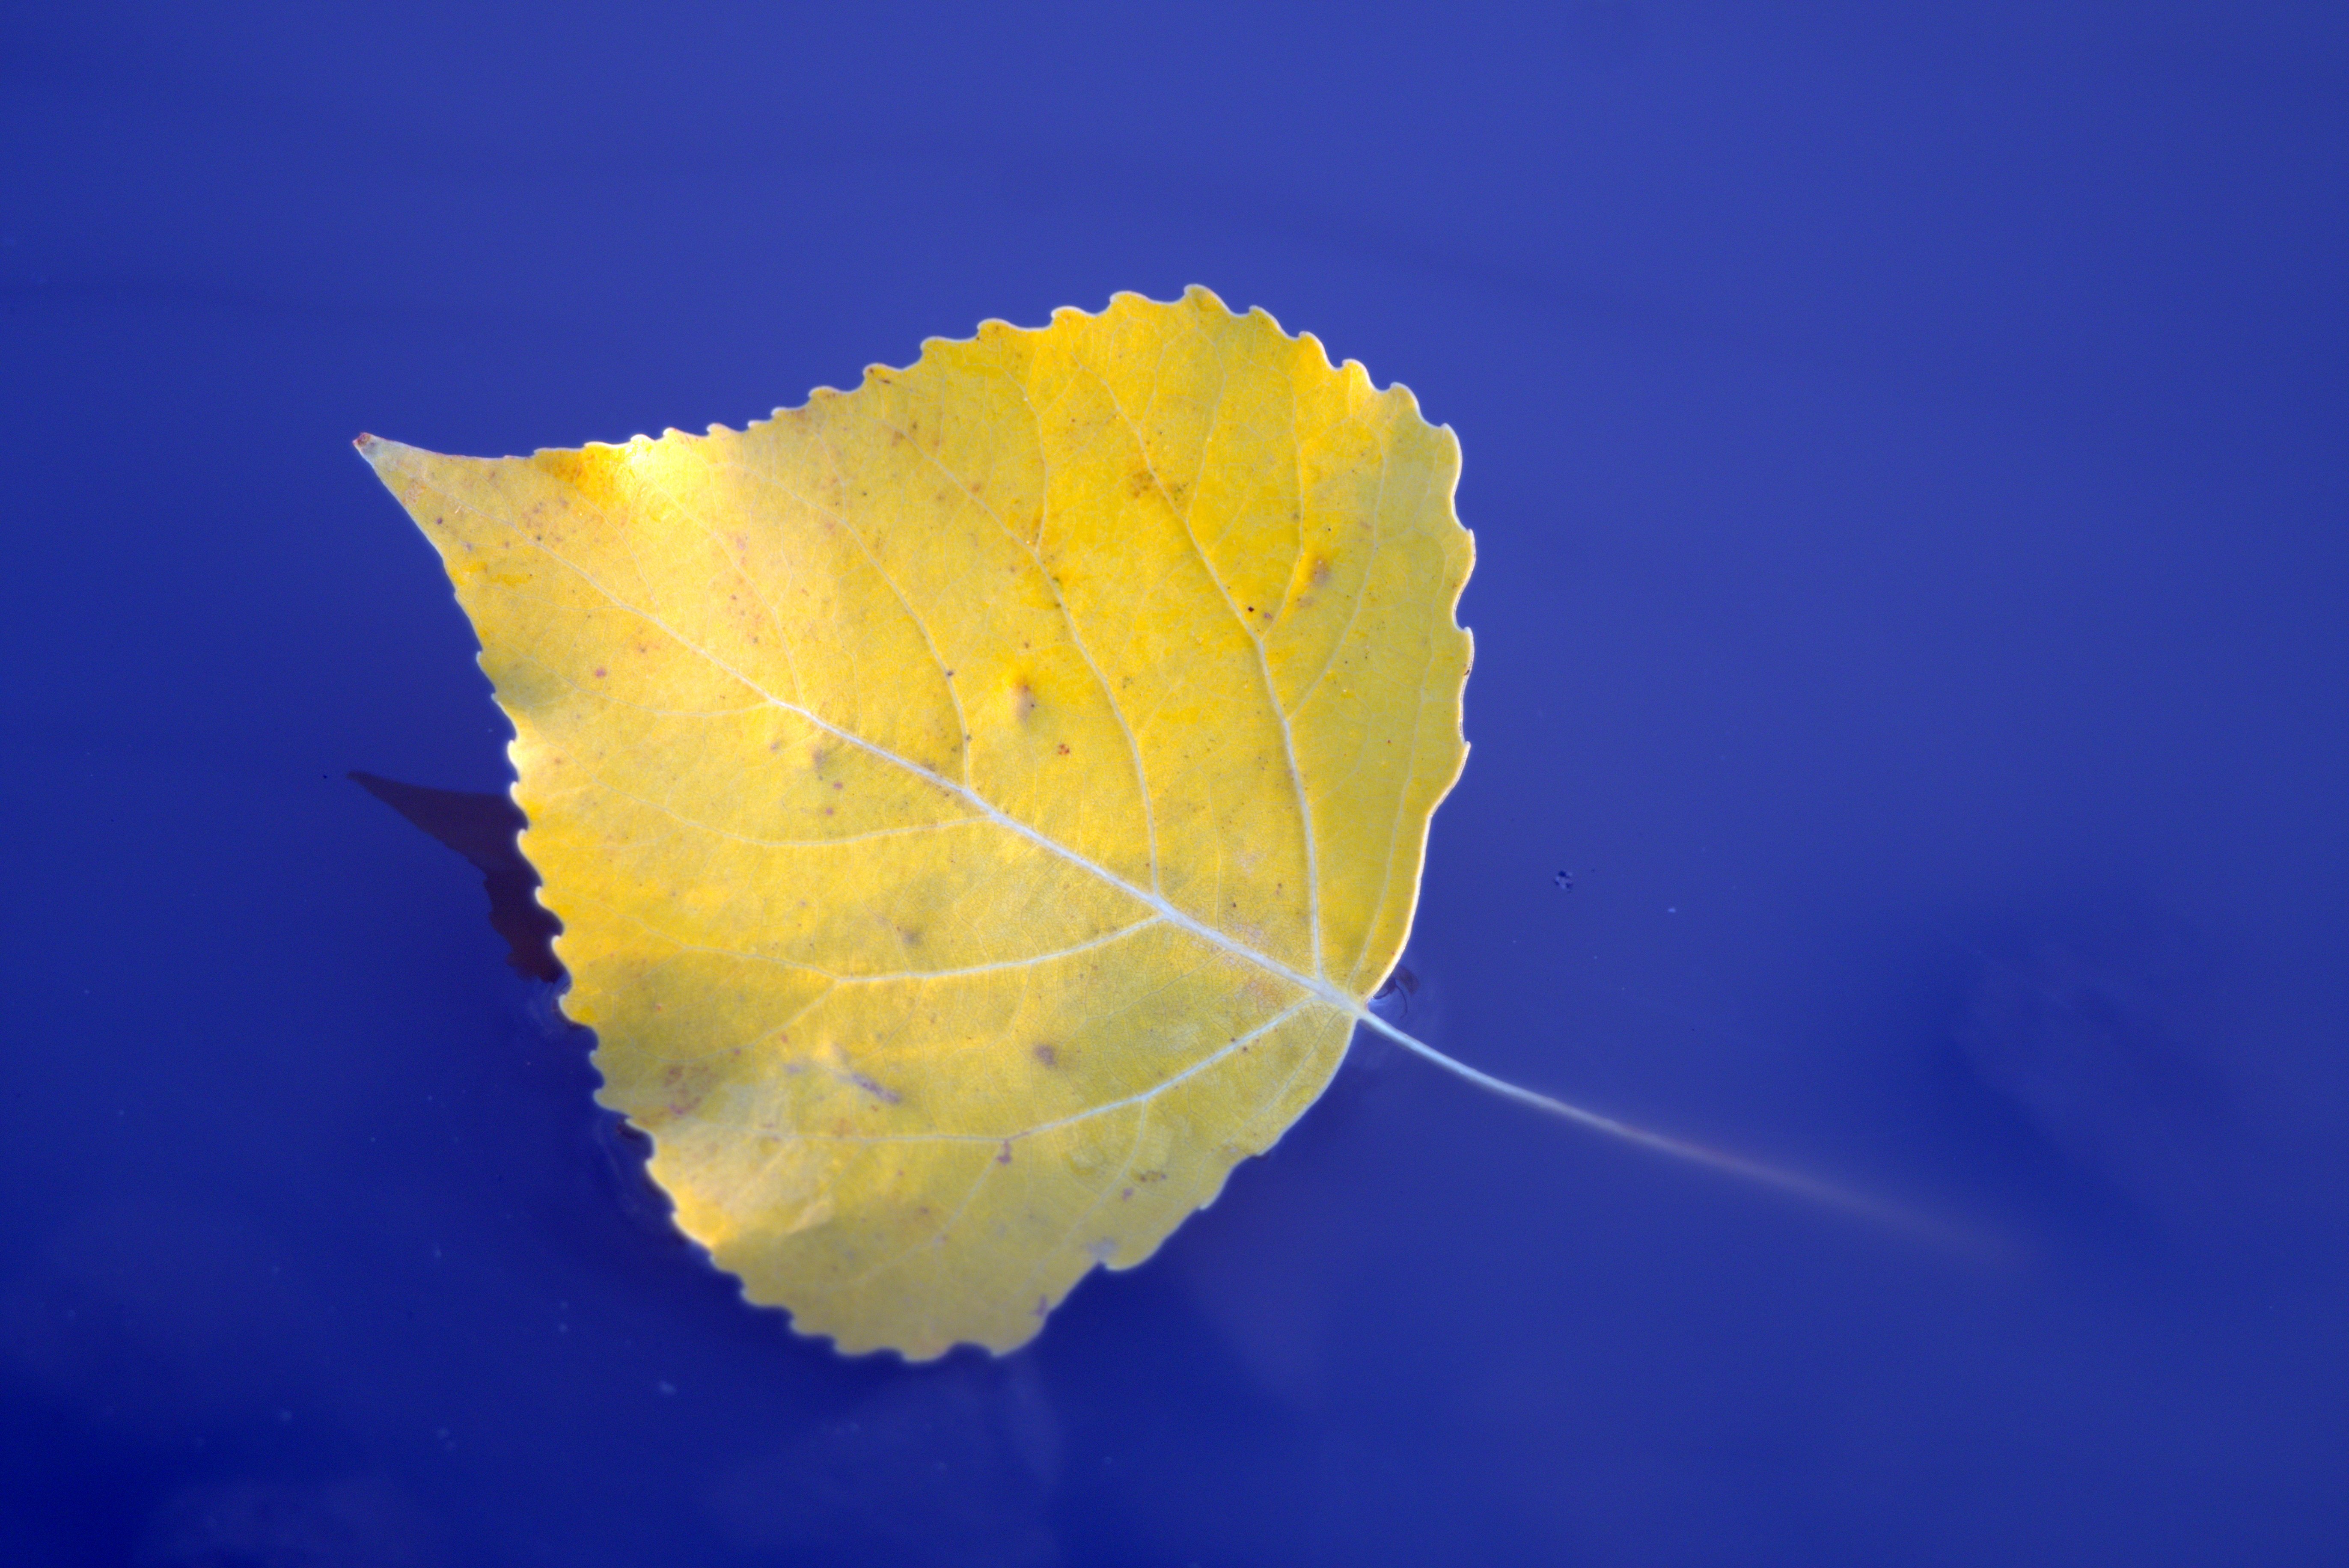
tree, water, plant, photography, sunlight, leaf, flower, petal, wet, reflection, autumn, park, blue, yellow, flora, feather, close up, floats, macro photography, maidenhair tree, sunk, end of the summer, golden polish autumn, plant stem